Edmund Allenby, 1st Viscount Allenby

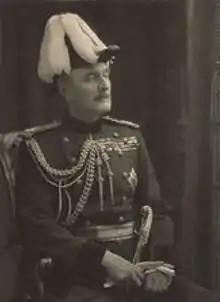
Edmund Allenby, 1st Viscount Allenby (1861–1936), British Field Marshal by Henry Walter Barnett

The British press printed cartoons of Richard Coeur de Lion – who had himself failed to capture Jerusalem – looking down on the city from the heavens with the caption reading, "The last Crusade. My dream comes true!" The crusade imagery was used to describe the campaign by the British press and later by the British Ministry of Information. There were reports that on entering the city Allenby had remarked "only now have the crusades ended." However, mindful of the Pan-Islamic propaganda of the Ottomans who had proclaimed a "jihad" against the Allies in 1914, Allenby himself discouraged the use of the crusader imagery, banned his press officers from using the terms "crusade" and "crusader" in their press releases and always went out of his way to insist that he was fighting merely the Ottoman Empire, not Islam. Allenby stated that "The importance of Jerusalem lay in its strategic importance, there was no religious impulse in this campaign".